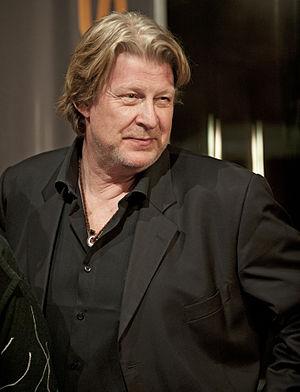
Rolf Holger Lassgård, né le 29 mars 1955 à Östersund, est un acteur suédois.